Armando Martins

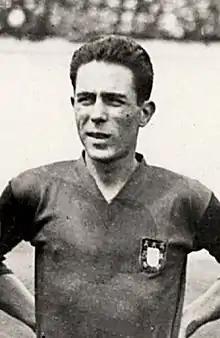
Armando Martins in 1928

Armando da Silva Martins (4 March 1905 – 28 April 1961) was a Portuguese footballer. He played as forward.